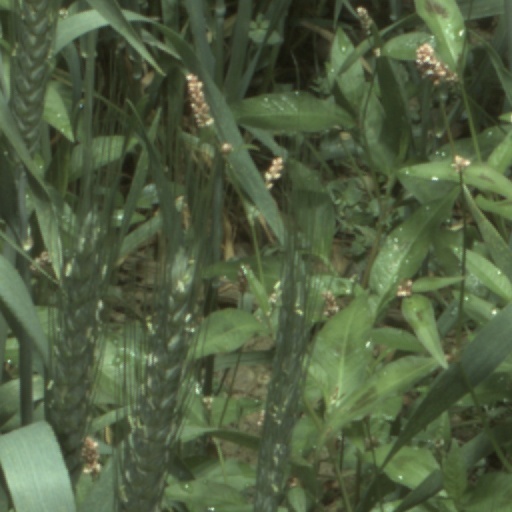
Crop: wheat